Avro Lincoln

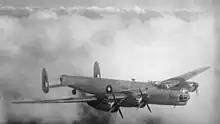
Lincoln "A73-20" during a test flight. Both starboard engines have their propeller blades feathered

The first five Australian examples ("A73–1" to "A73–5"), were assembled at Fishermans Bend using a large proportion of imported British-made components. On 17 March 1946, "A73-1" conducted its début flight; the first entirely Australian-built Lincoln, "A73-6", was formally delivered in November 1946. The Mk 30 initially used four Merlin 85 engines, this arrangement was later changed to a combination of two outboard Merlin 66s and two inboard Merlin 85s. A further improved later version, designated Lincoln Mk 30A, had four Merlin 102s.